Constitution of Michigan

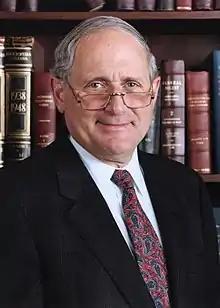
U.S. Senator from Michigan, Carl Levin, is an example of someone who benefited from the Supreme Court's ruling overturning state-imposed term limits on Members of Congress like those found in Article II of the Michigan Constitution. He served in the Senate from 1979 to 2015.

Article two establishes the basic rules, procedures, and guidelines for elections in the State of Michigan. It provides that all citizens of the United States who are at least 21 years of age (though the 26th amendment to the United States Constitution lowers this to 18 years), have resided in the state at least six months, and who meets the requirements of local residence shall be entitled to vote. It also empowers the legislature to exclude people from voting because of mental incompetence (though in Doe v. Rowe Federal District Court Judge George Singal found it unconstitutional to deny a person the right to vote solely because of the existence of a mental illness) or commitment to a jail or prison. It also allows the legislature to lessen these requirements for presidential elections.